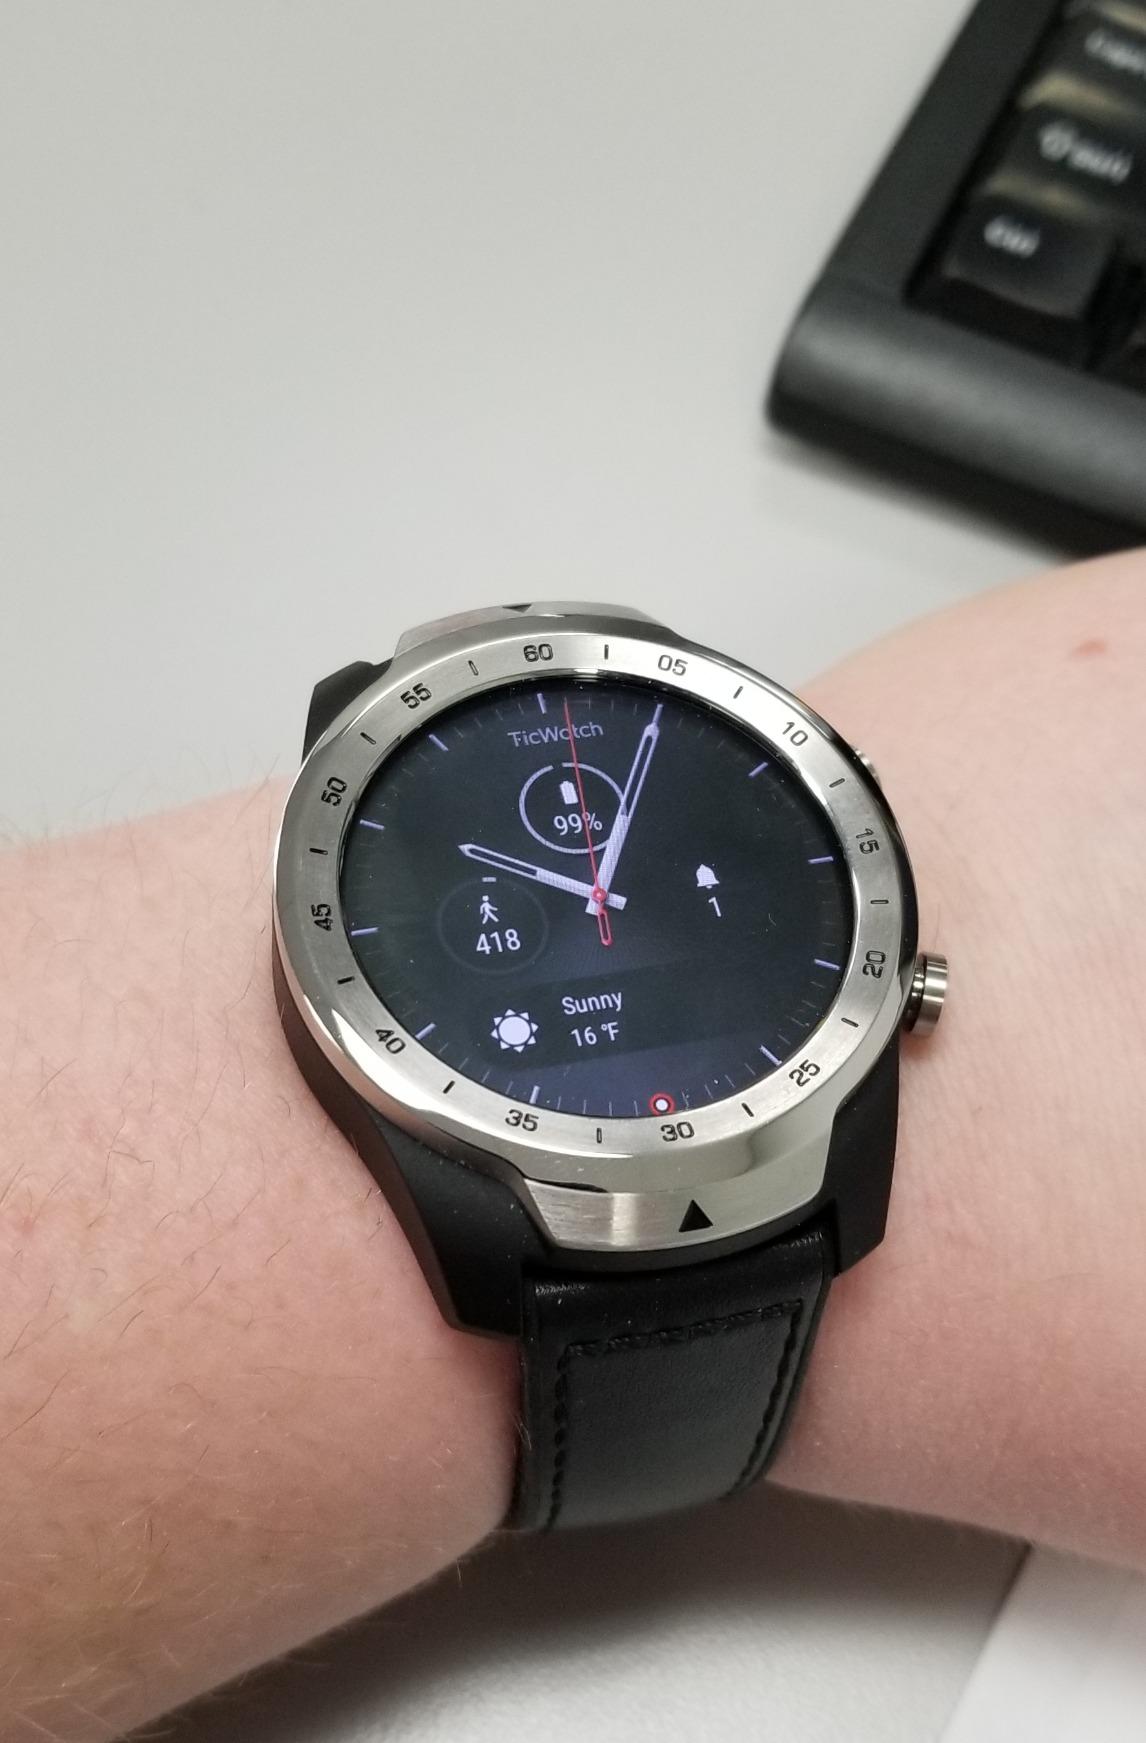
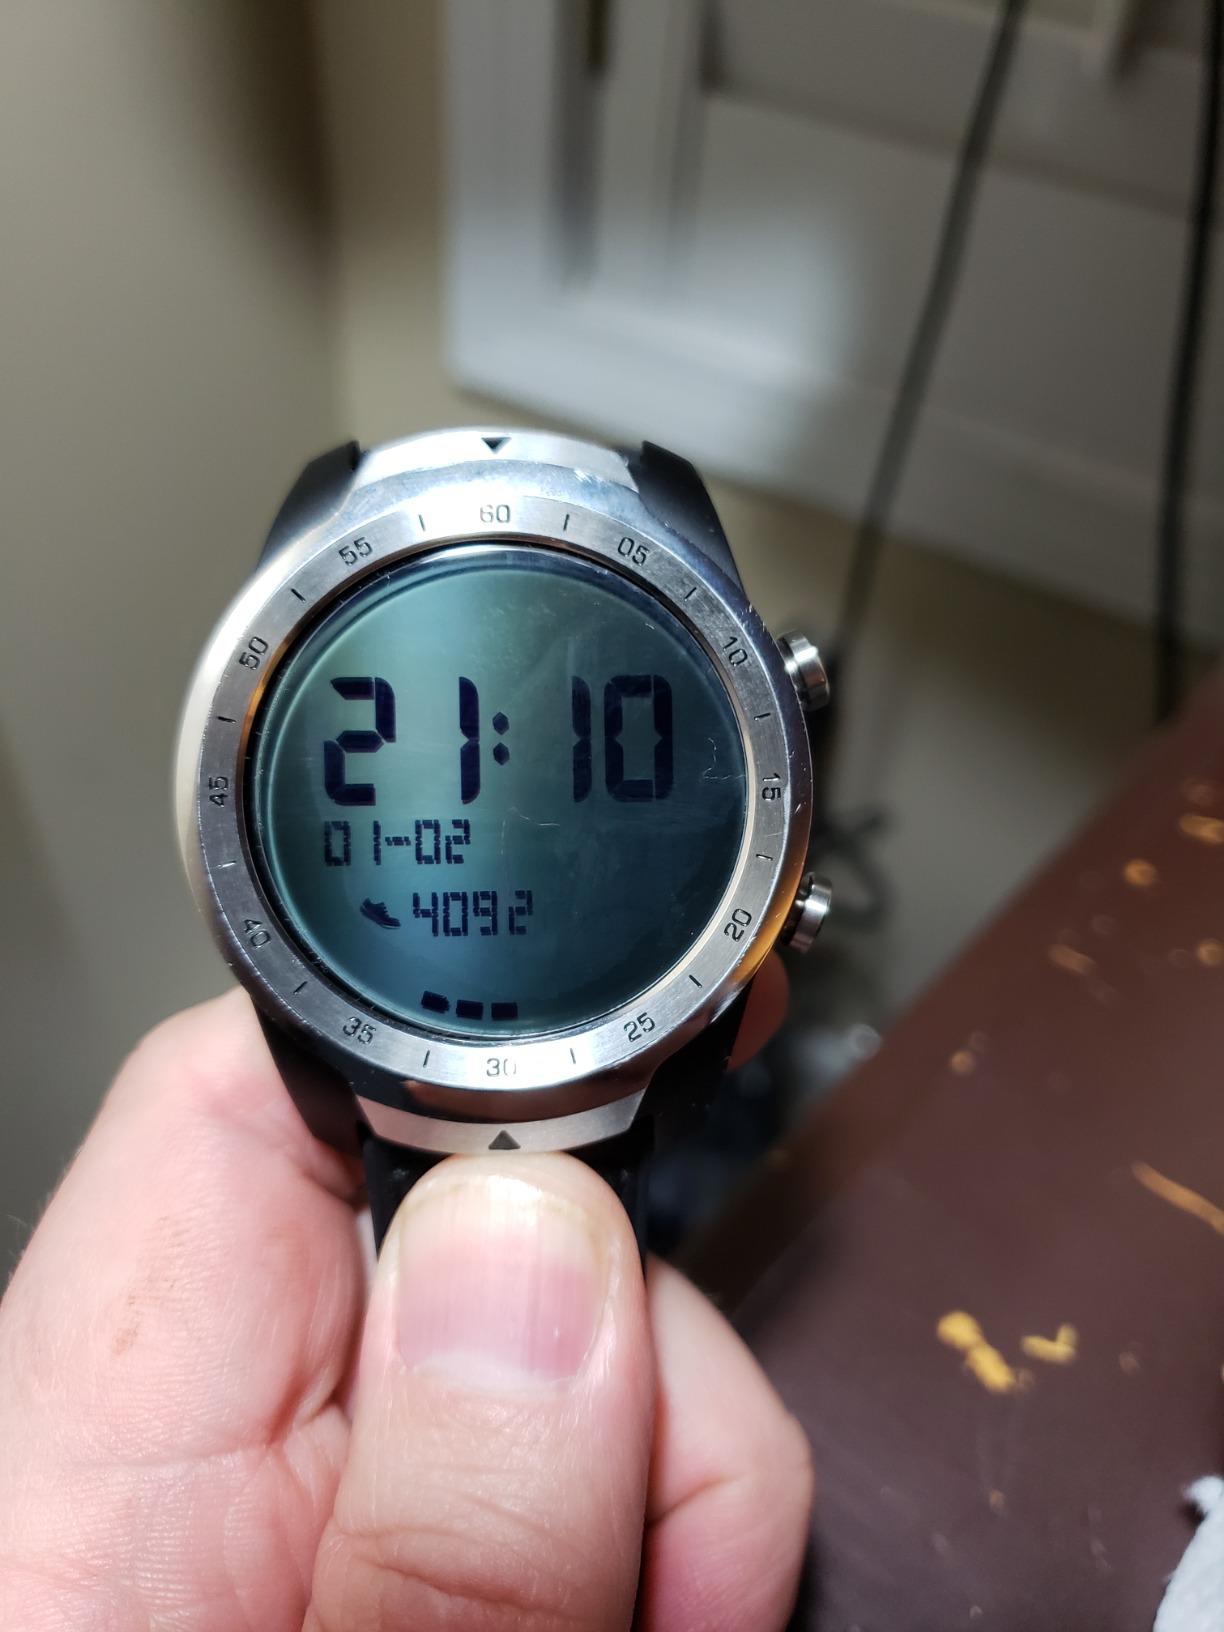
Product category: smartwatch
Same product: yes